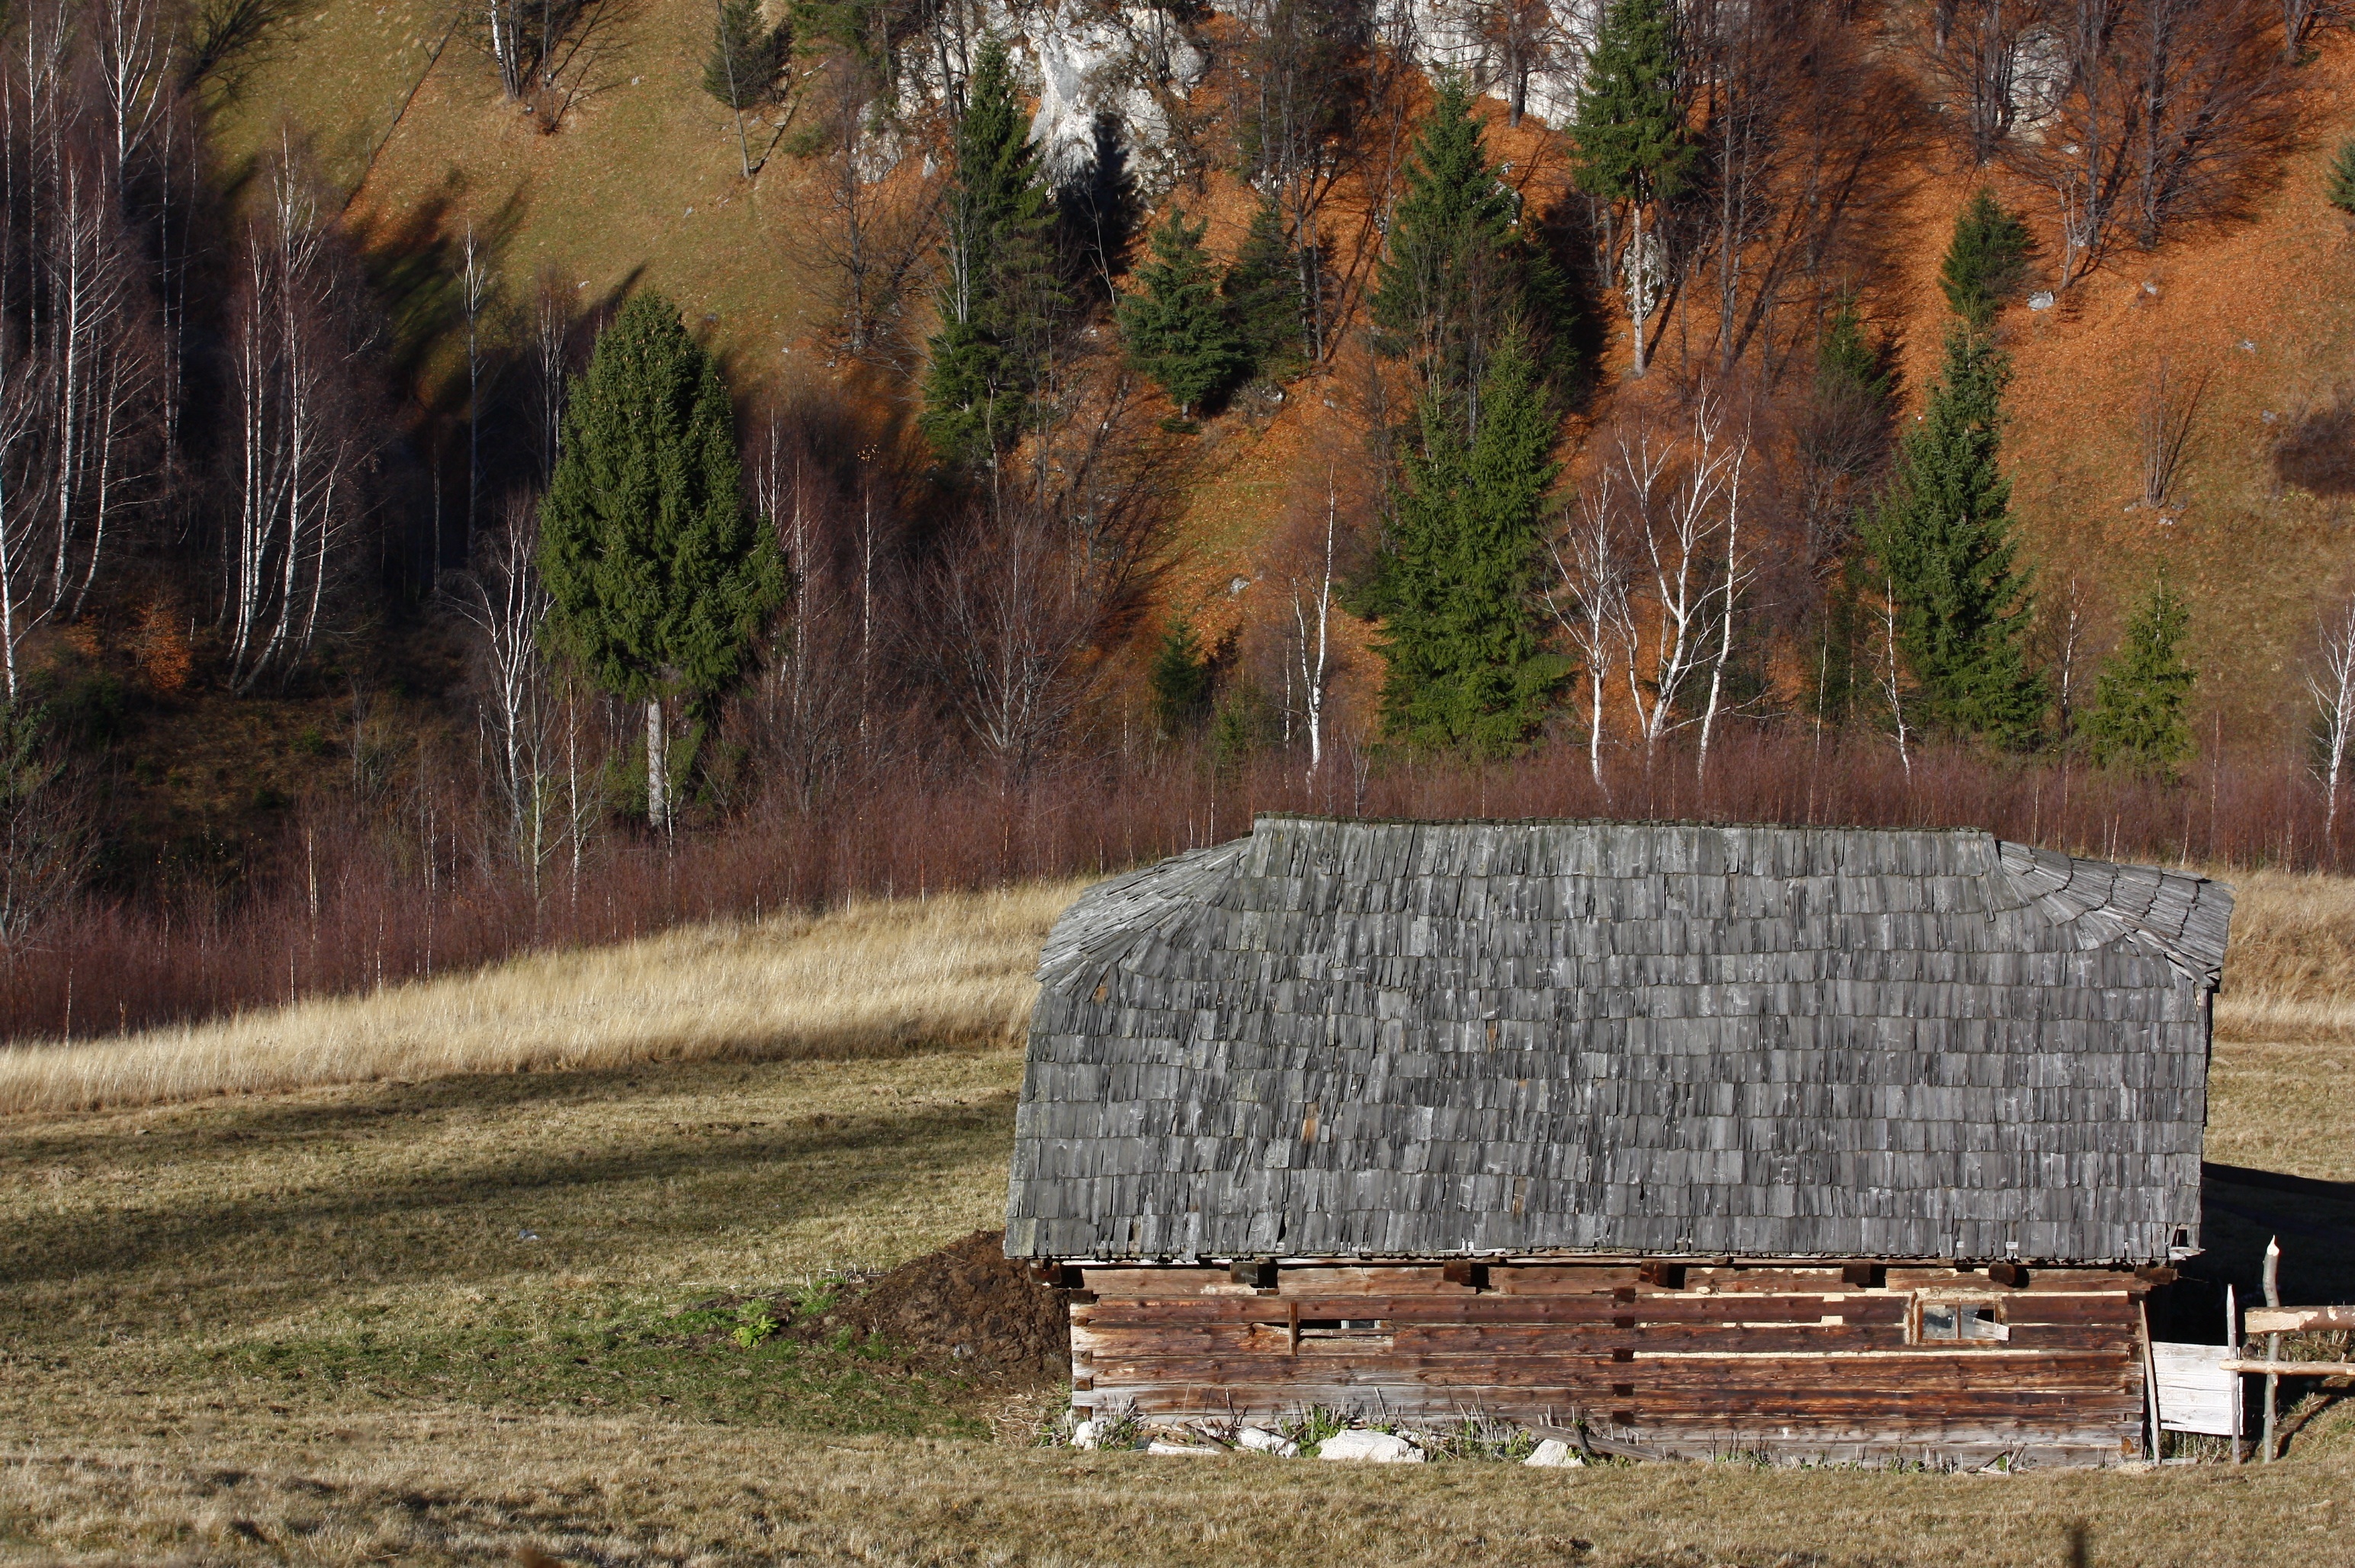
landscape, tree, rock, wood, fall, building, wall, cabin, autumn, soil, alpine, mountains, rural area, woody plant